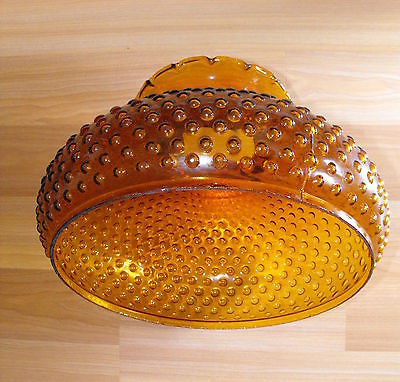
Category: lamp